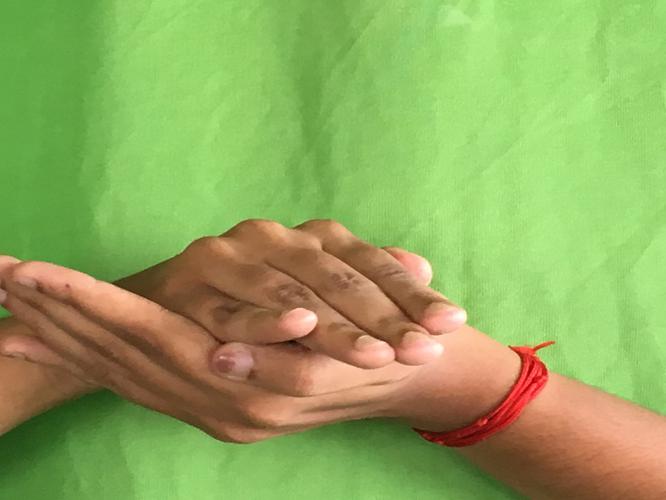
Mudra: Samputa
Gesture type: double_hand